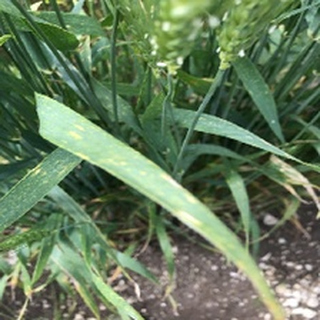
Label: wheat_yellow_rust